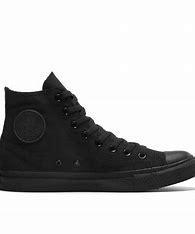
Brand: Converse
Model: Chuck Taylor All Canvas